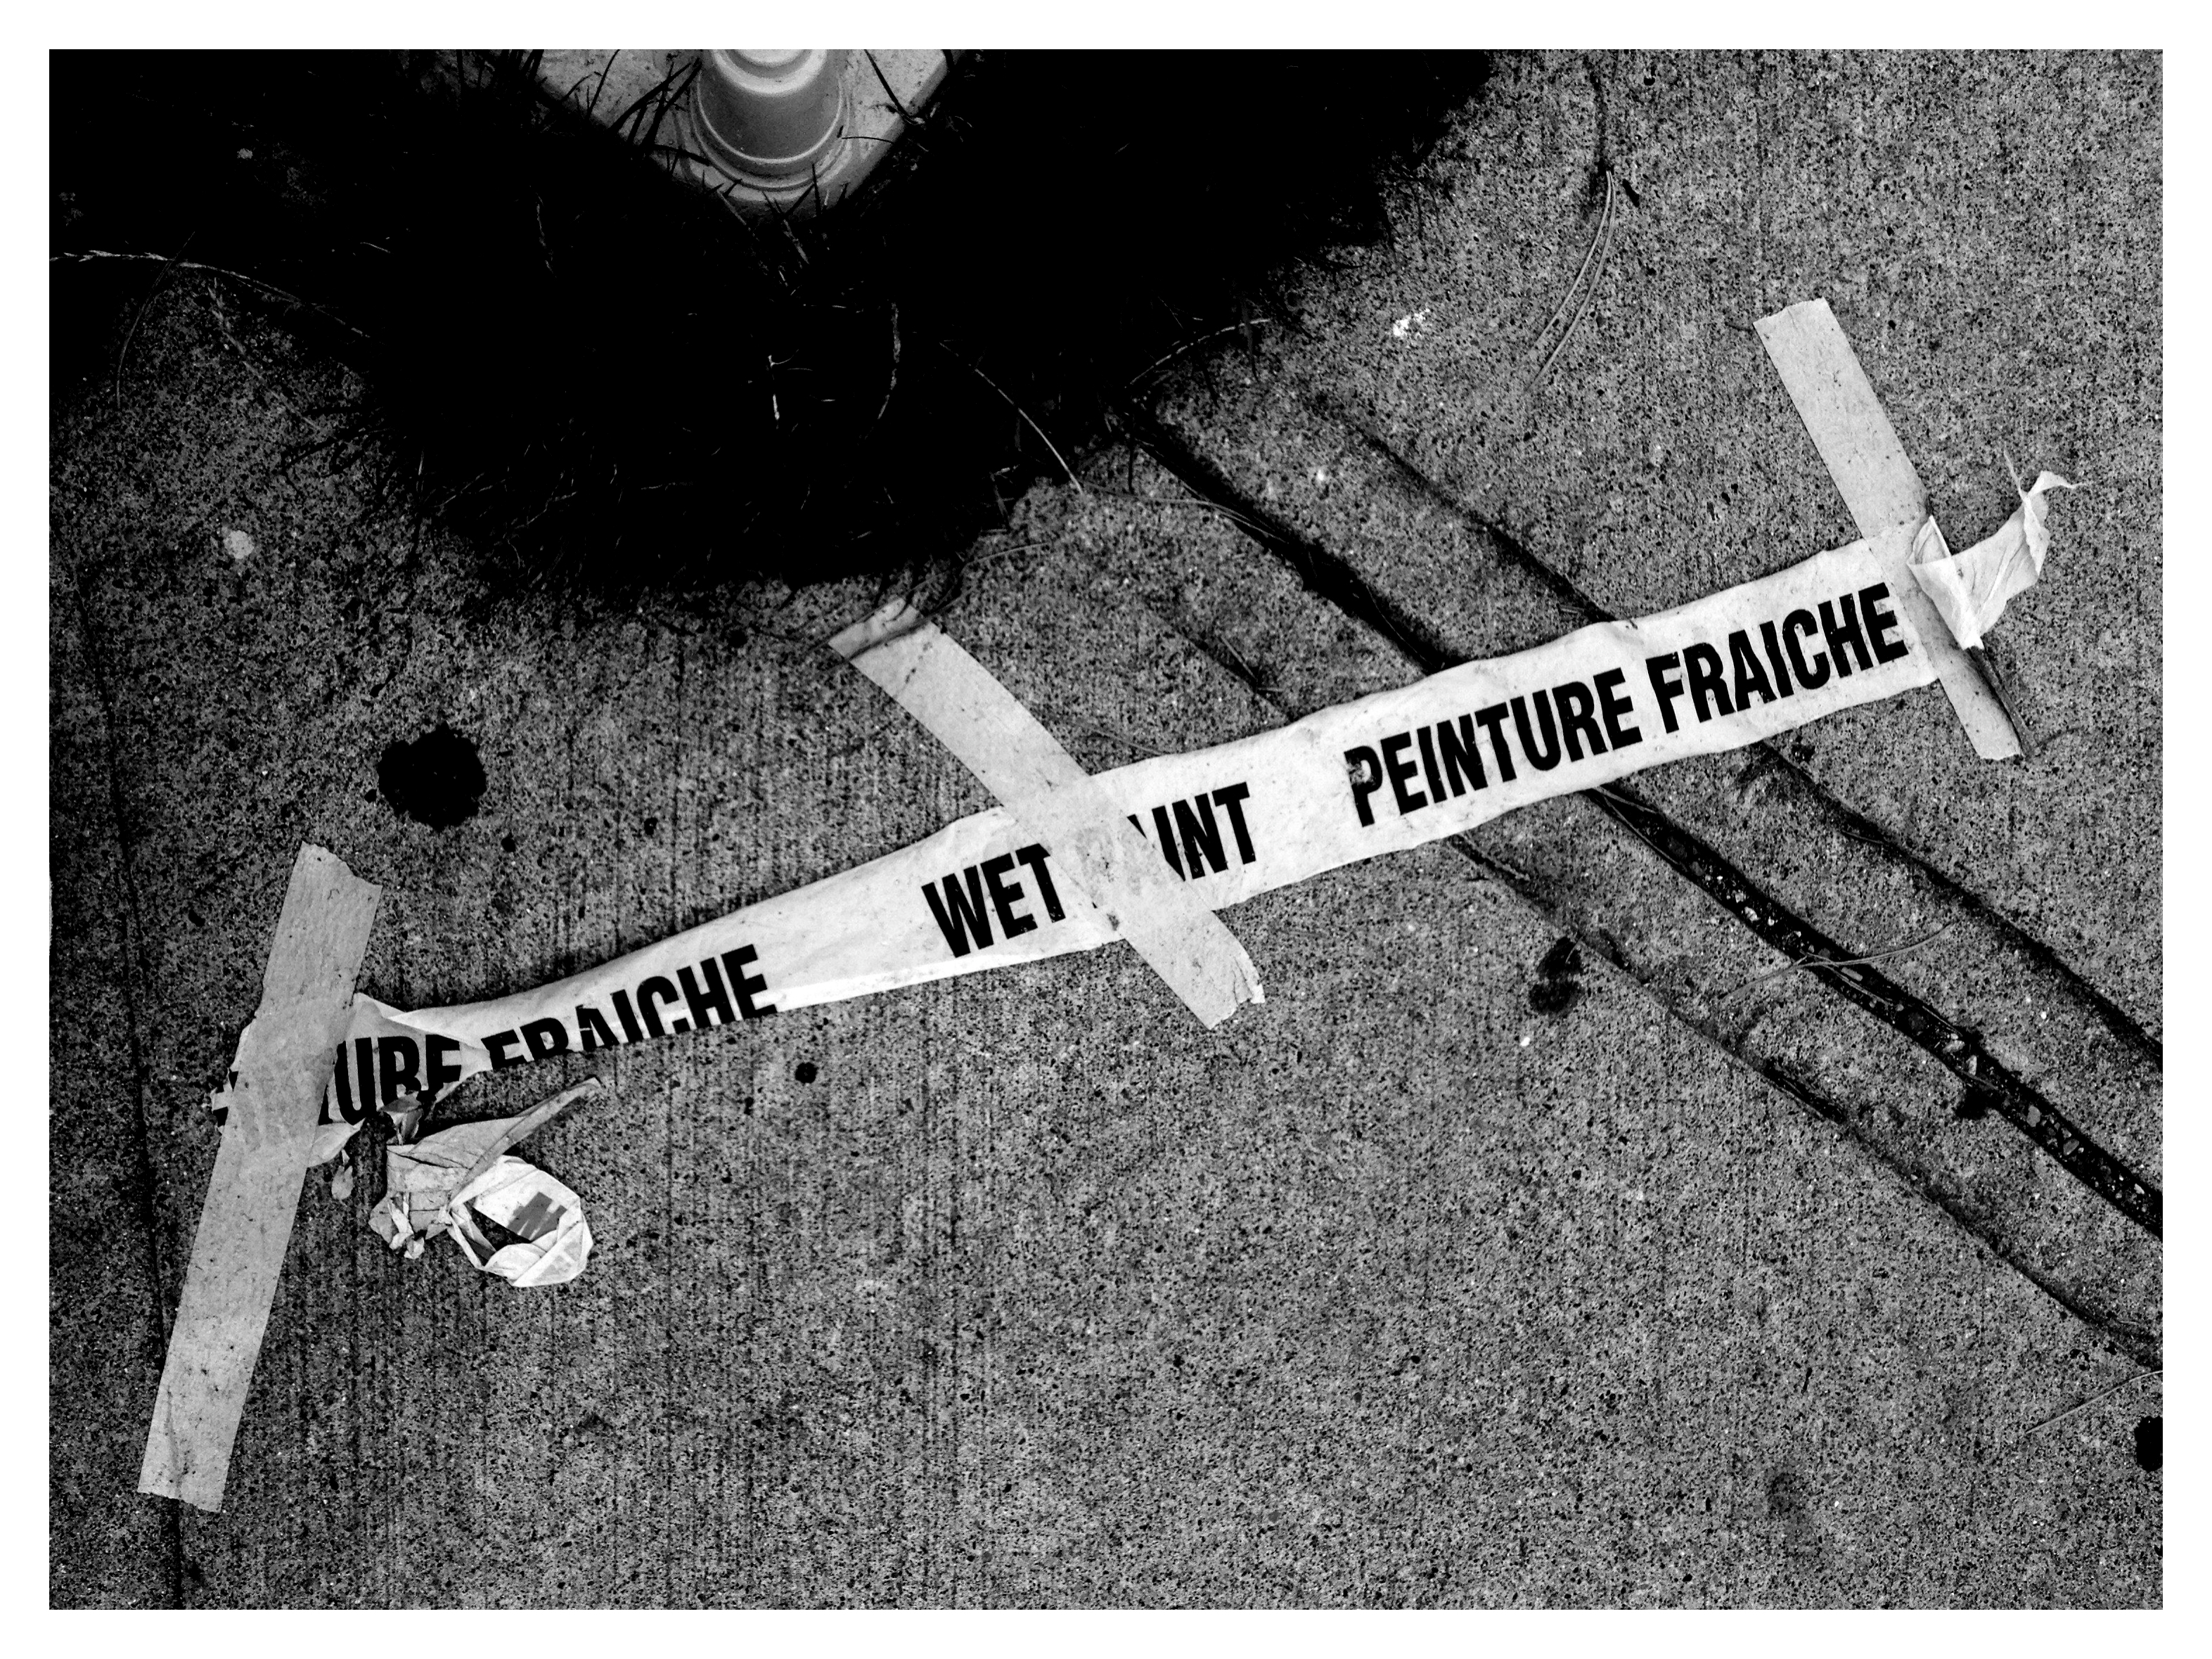
wing, black and white, aircraft, vehicle, aviation, monochrome, font, illustration, wetpaint, cartoon, bilingual, cautiontape, peinturefraiche, monochrome photography